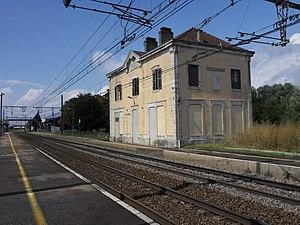
La gare ferroviaire de Gare de Collonges (Côte-d'Or), France.
Collonges-et-Premières est une commune nouvelle française résultant de la fusion des communes de Collonges-lès-Premières et Premières le 28 février 2019, située dans le département de la Côte-d'Or en région Bourgogne-Franche-Comté.
Collonges-lès-Premières est une commune française située dans le département de la Côte-d'Or en région Bourgogne-Franche-Comté.